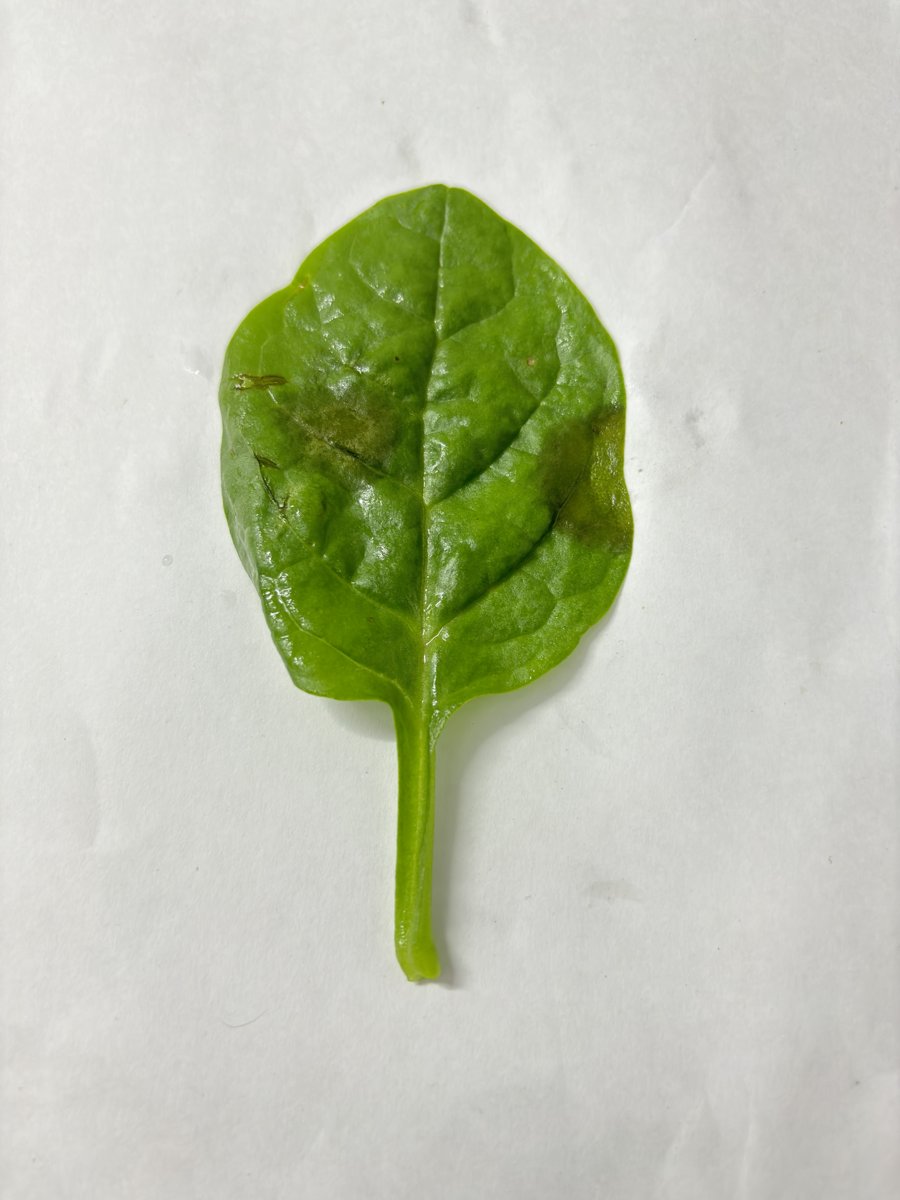
Label: Pest-Damage